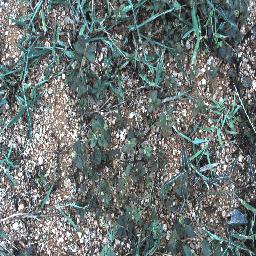
Label: negative